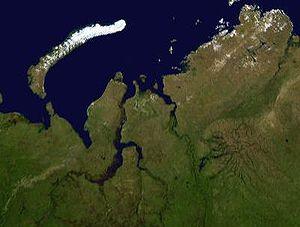
Image Satellite du nord-ouest de la Sibérie, en Russie. Русский: Северо-Западная Сибирь. Снимок со спутника.
L'estuaire de Taz est un long golfe formé par le Taz. Il est constitué de 250 km d'estuaire qui débute depuis la ville de Tazovski et finit jusqu'au golfe de l'Ob, connecté à la mer de Kara. Sa distance est d'environ 25 km et il est classé comme l'un des plus grands estuaires du monde.
Le golfe de l'Ob est un golfe de la mer de Kara formé par l'embouchure de l'Ob au nord de la Iamalie.